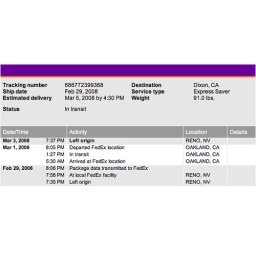
i bought a power tower from amazon, and so far the shipment has passed by my house twice, supposedly